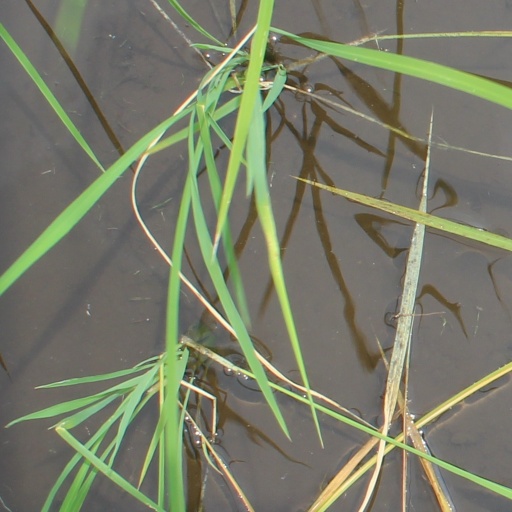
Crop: rice